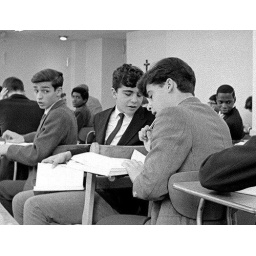
We weren't cheating we were probably talking about the girl in the window acroos the street showing us her in her bra.